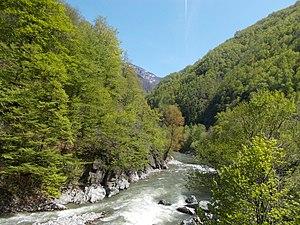
Les parcs nationaux en Roumanie sont des zones naturelles régies par la Loi numéro 5 du 6 mars 2000 et la Décision du Gouvernement numéro 2151 du 30 novembre 2004.
Le Parc national du défilé du Jiu est une aire protégée située en Roumanie, dans le territoire administratif des județ de Gorj et de Hunedoara.